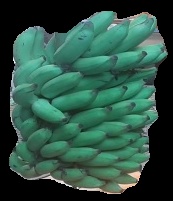
Variety: elakki-bale
Grade: grade2